Bokn

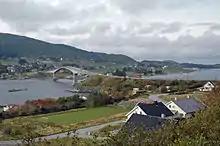
Bridge connecting Austre and Vestre Bokn islands

The three islands of Bokn are now linked via bridges to Tysvær municipality on the mainland. These bridges are part of the European route E39 highway and they are part of the main coastal highway between the cities of Stavanger and Bergen. There is a ferry connection southward across the Boknafjorden to Rennesøy which is connected by road to Stavanger. The planned Rogfast undersea tunnel will directly connect both sides of the Boknafjorden from Stavanger to Bokn, with a planned completion date of 2023.